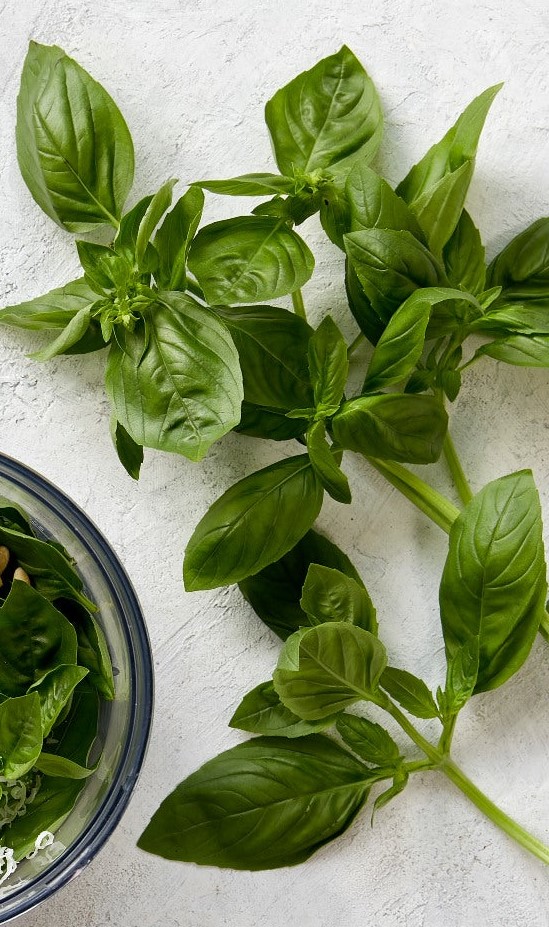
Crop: unknown
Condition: basil